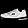
Label: Sneaker